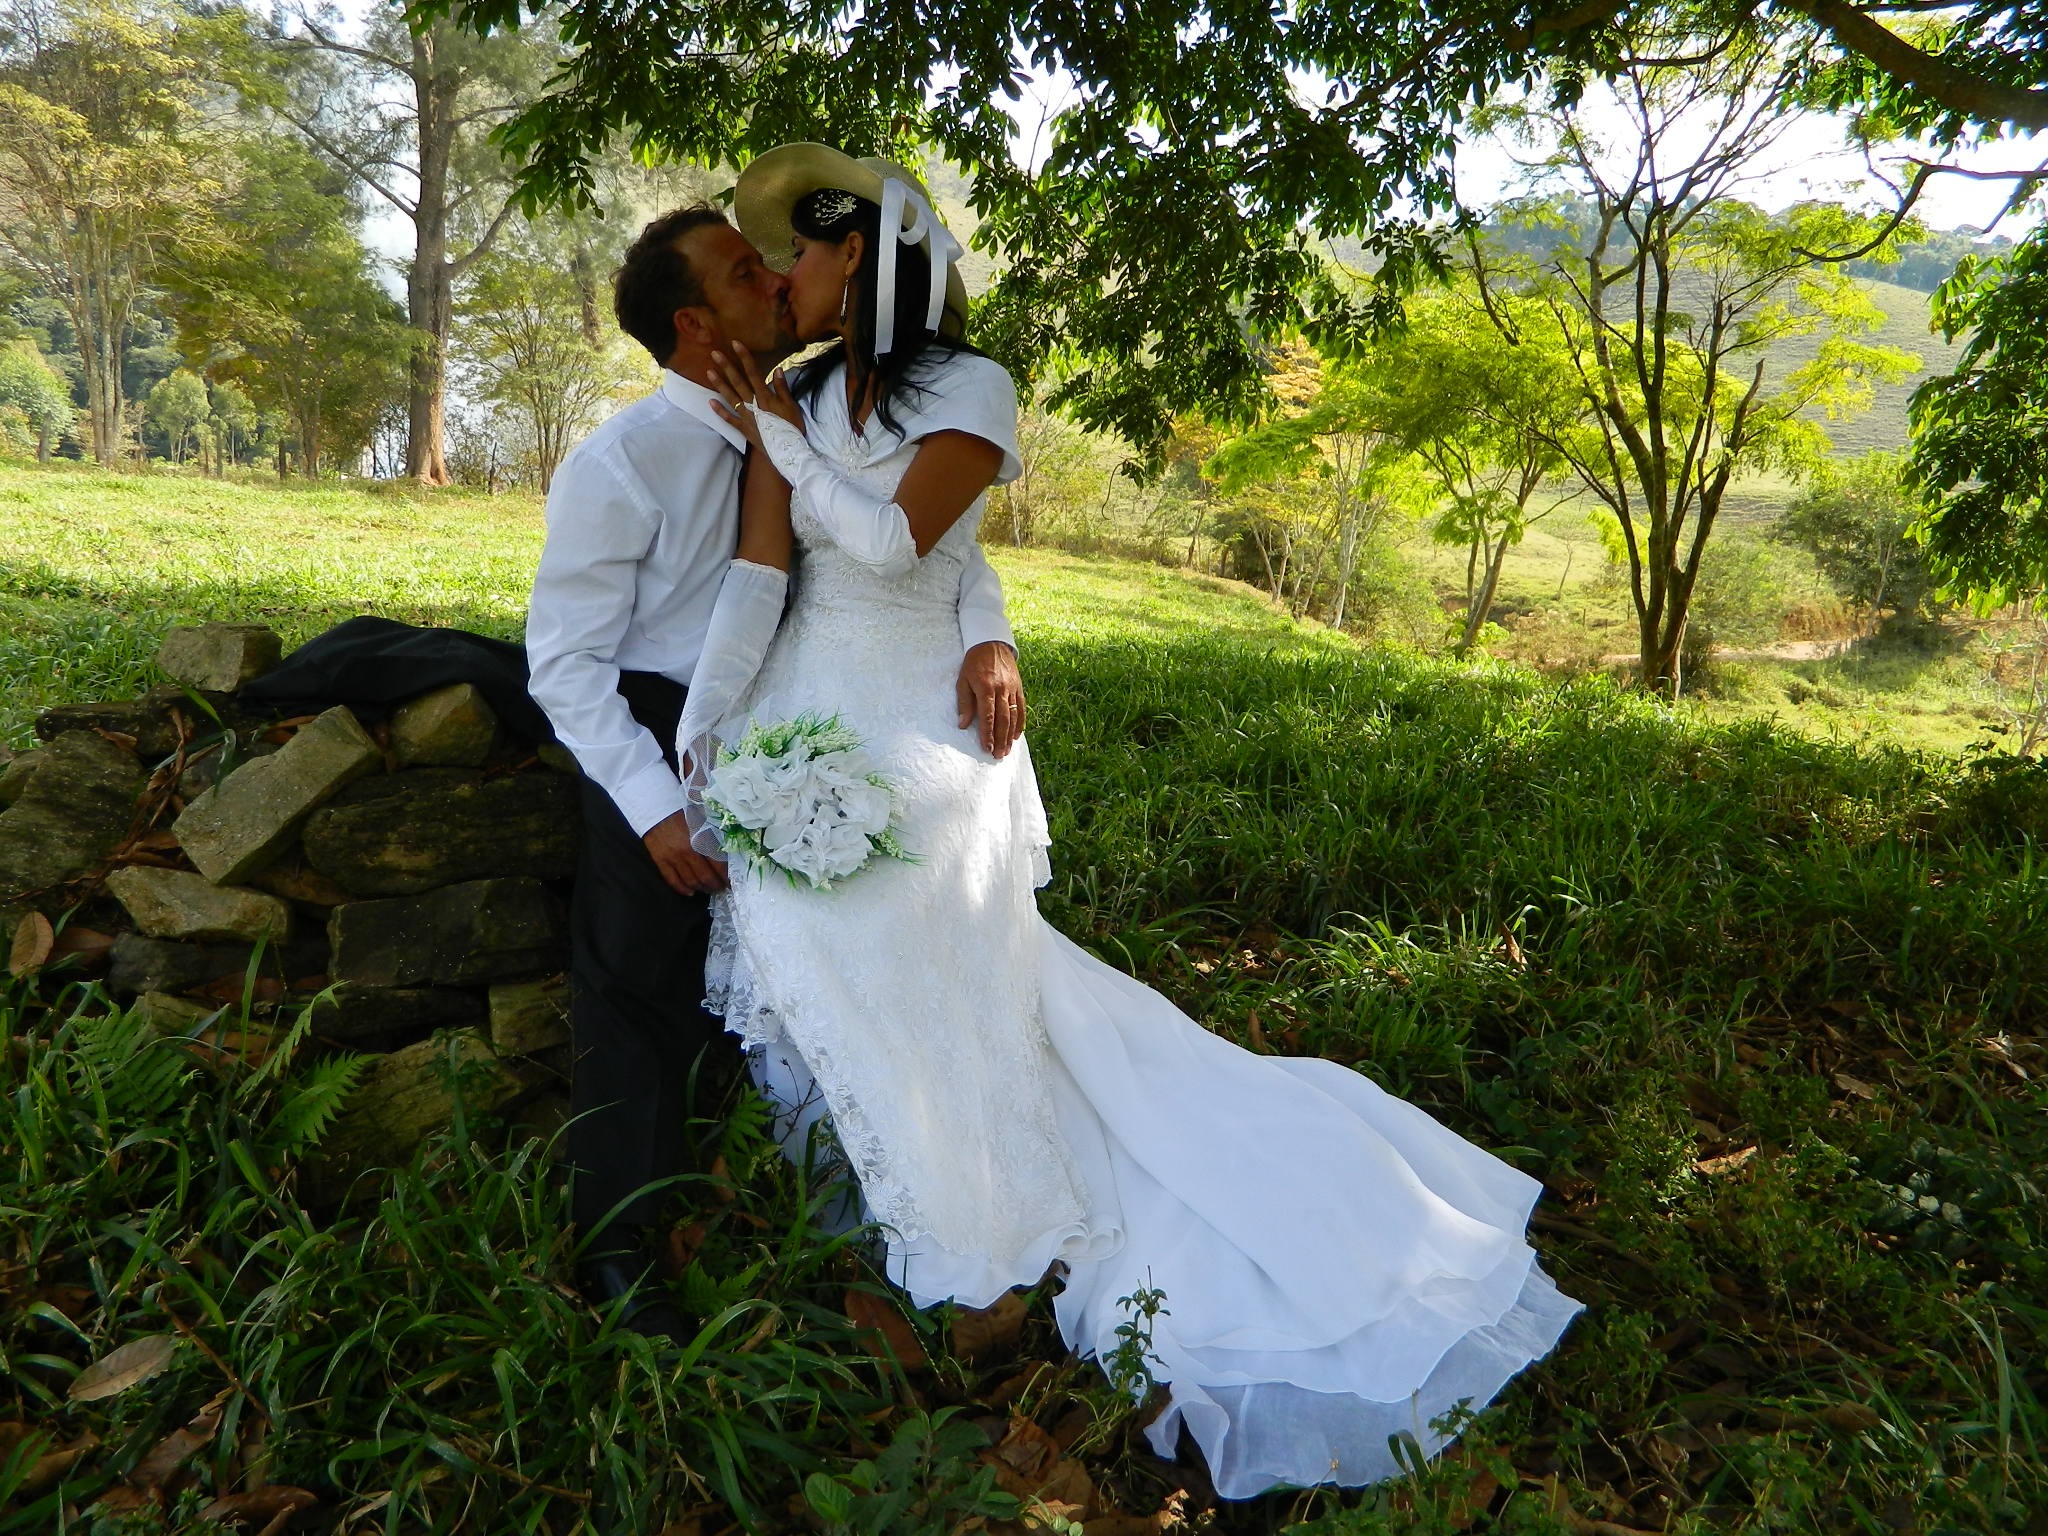
woman, flower, wedding, bride, groom, ceremony, dress, woodland, casal, gown, grooms, honeymoon, couple in nature, grooms in nature